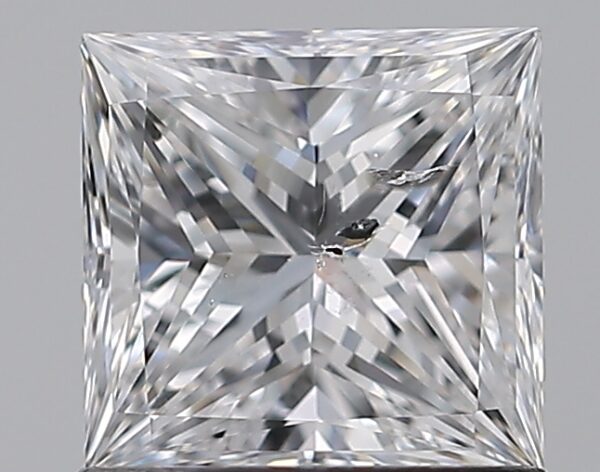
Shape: princess
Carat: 1
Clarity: SI2
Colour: D
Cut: EX
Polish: EX
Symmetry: VG
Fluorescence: N
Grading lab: GIA
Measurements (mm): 5.77 x 5.62 x 3.89